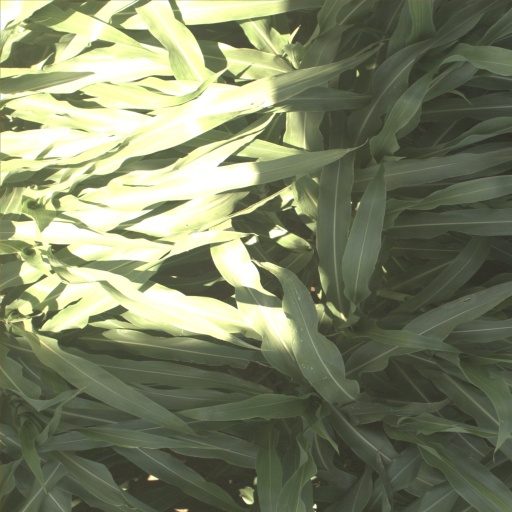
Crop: sorghum